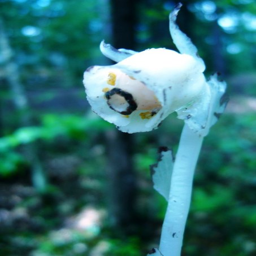
picture of a flower - white wolf very rare and beautiful white flowers